Bob Layton

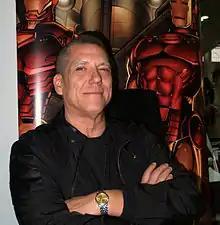
Bob Layton at the 2014 New York Comic Con

Bob Layton (born September 25, 1953) is an American comic book artist, writer, and editor. He is best known for his work on Marvel Comics titles such as "Iron Man" and "Hercules", and for co-founding Valiant Comics with Jim Shooter.